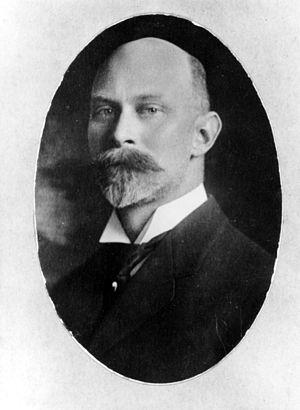
Thomas Wayland Vaughan, né le 20 septembre 1870 et mort le 16 janvier 1952, est un géologue et océanographe américain. Il travaille pour l'Institut d'études géologiques des États-Unis et l'United States National Museum et porte ses recherches sur la géologie des Antilles, la zone du canal de Panama et la côte est de l'Amérique du Nord. En 1924, Vaughan devient directeur de l'Institut d'océanographie Scripps, poste qu'il occupe jusqu'à sa retraite en 1936. Son travail de recherche se concentre sur l'étude des coraux et des récifs coralliens, les grands foraminifères et l'océanographie.